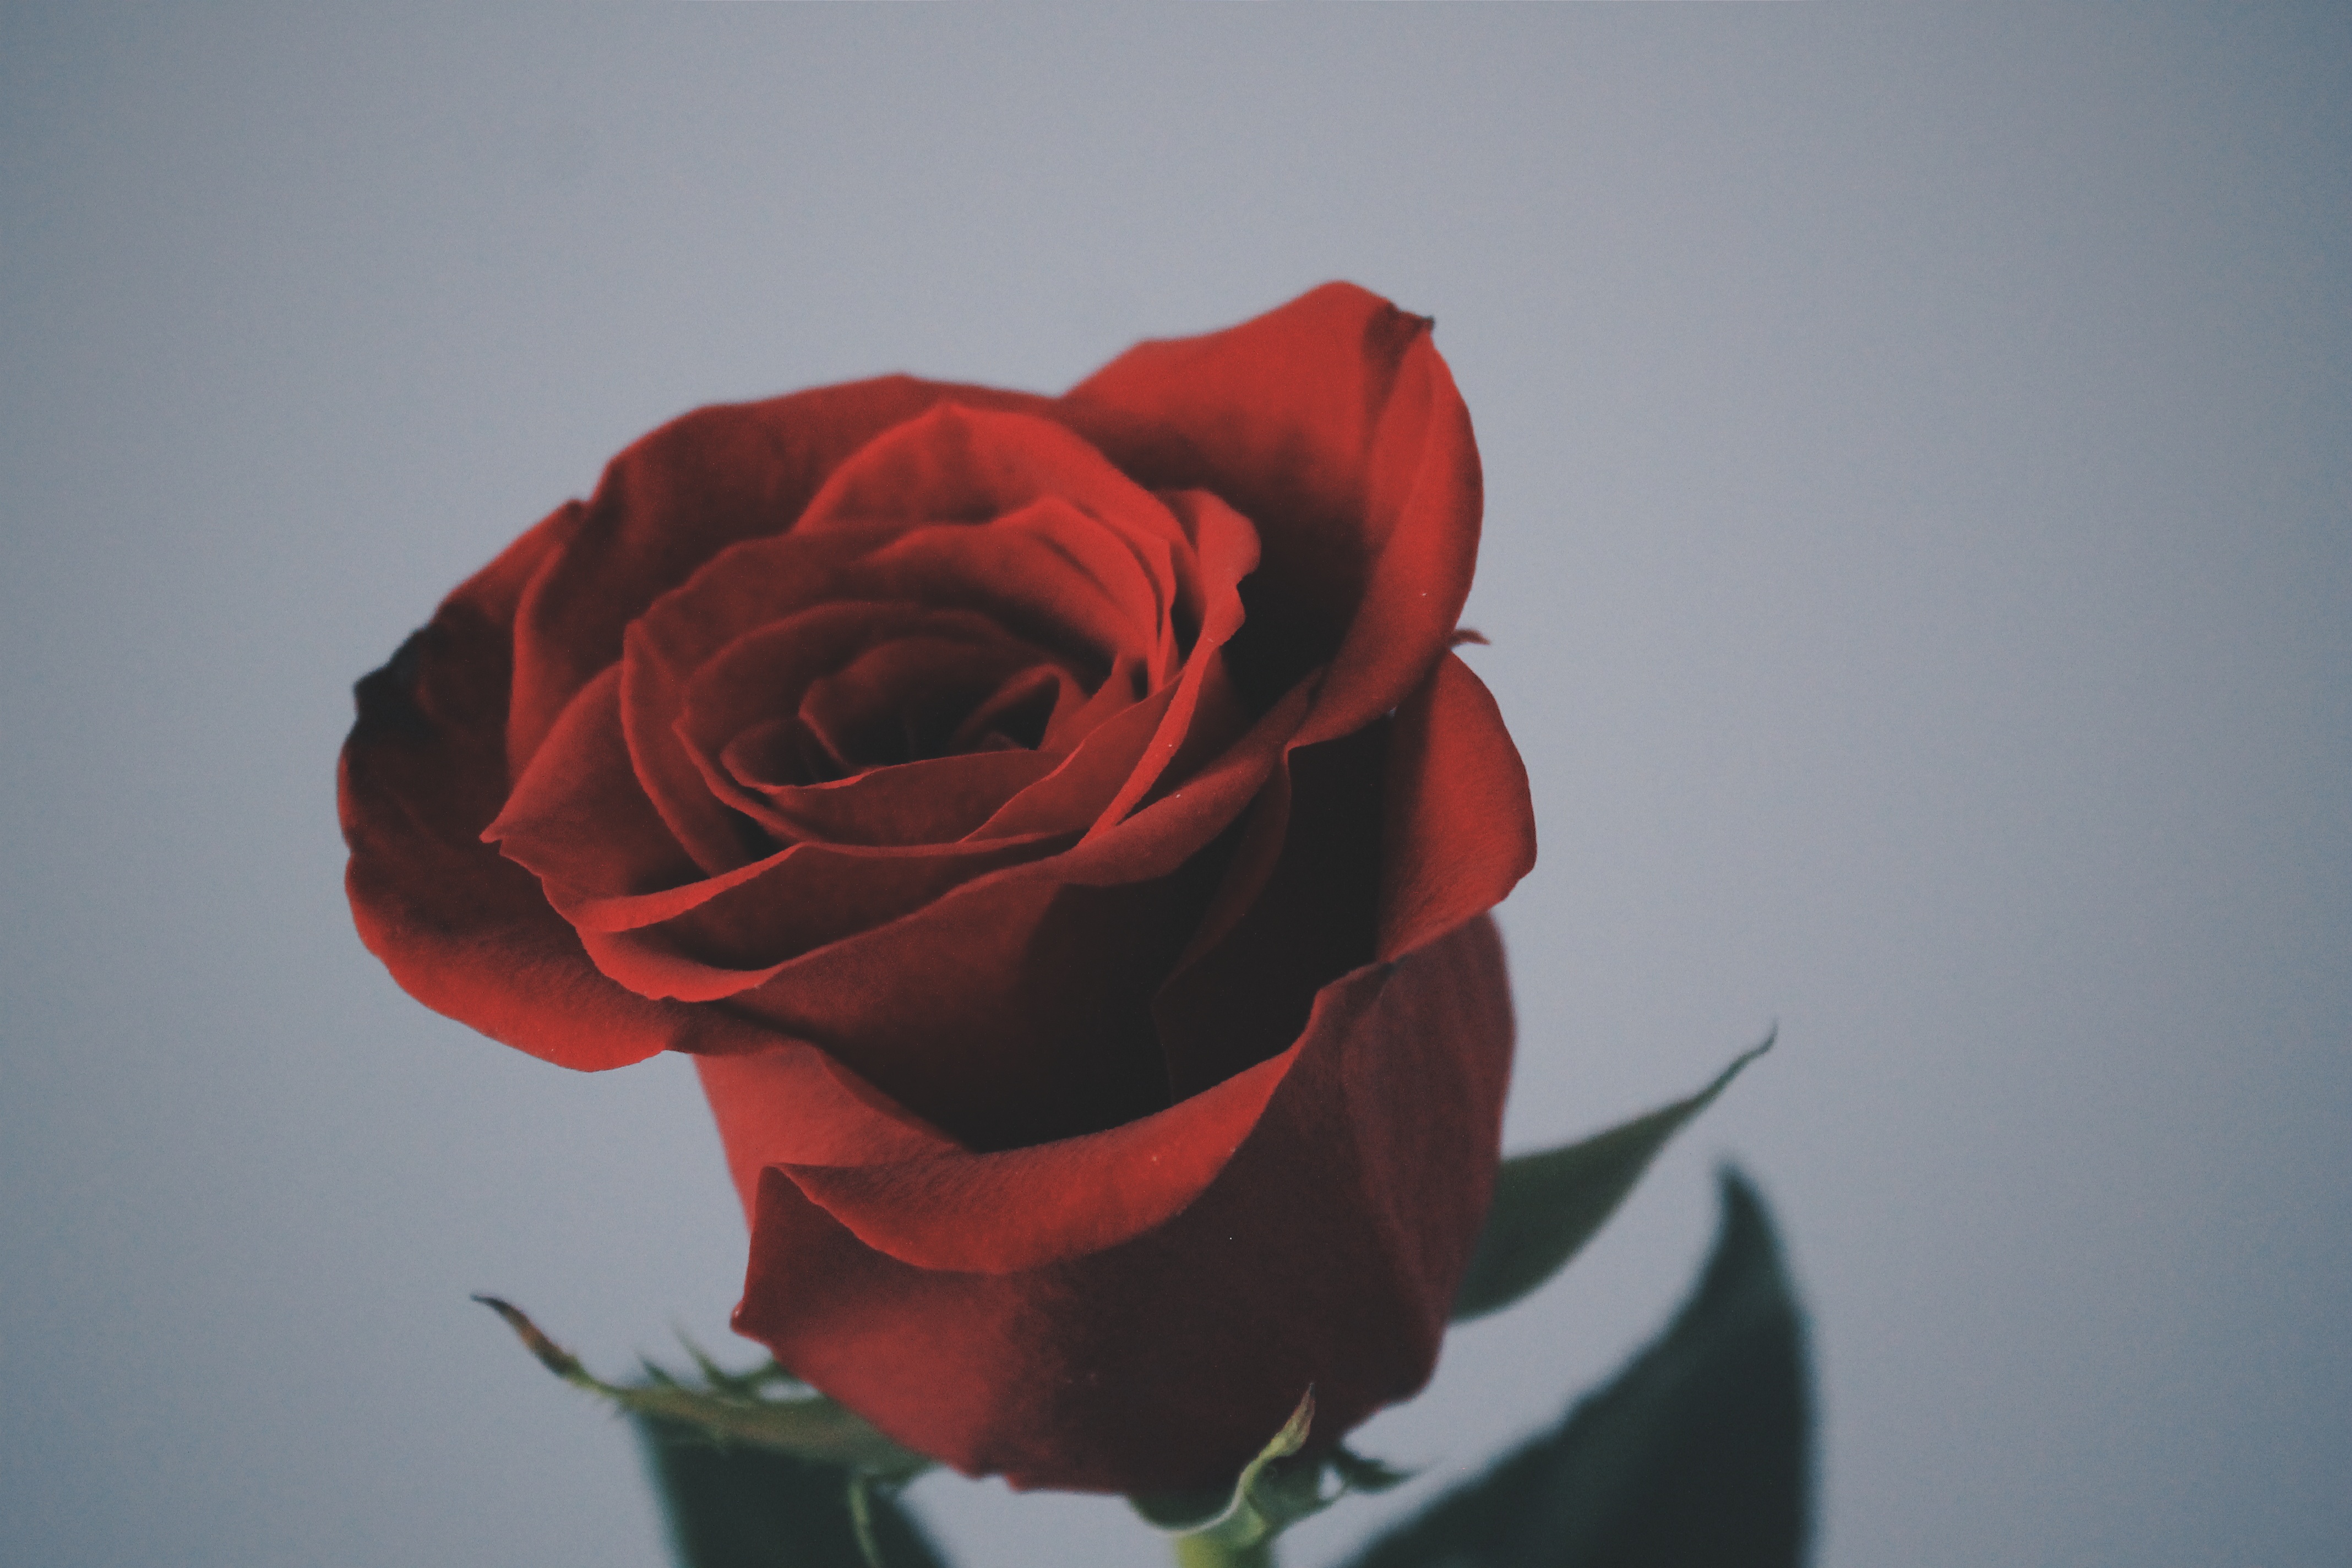
plant, flower, petal, rose, red, pink, close up, macro photography, flowering plant, garden roses, rose family, plant stem, land plant, rose order